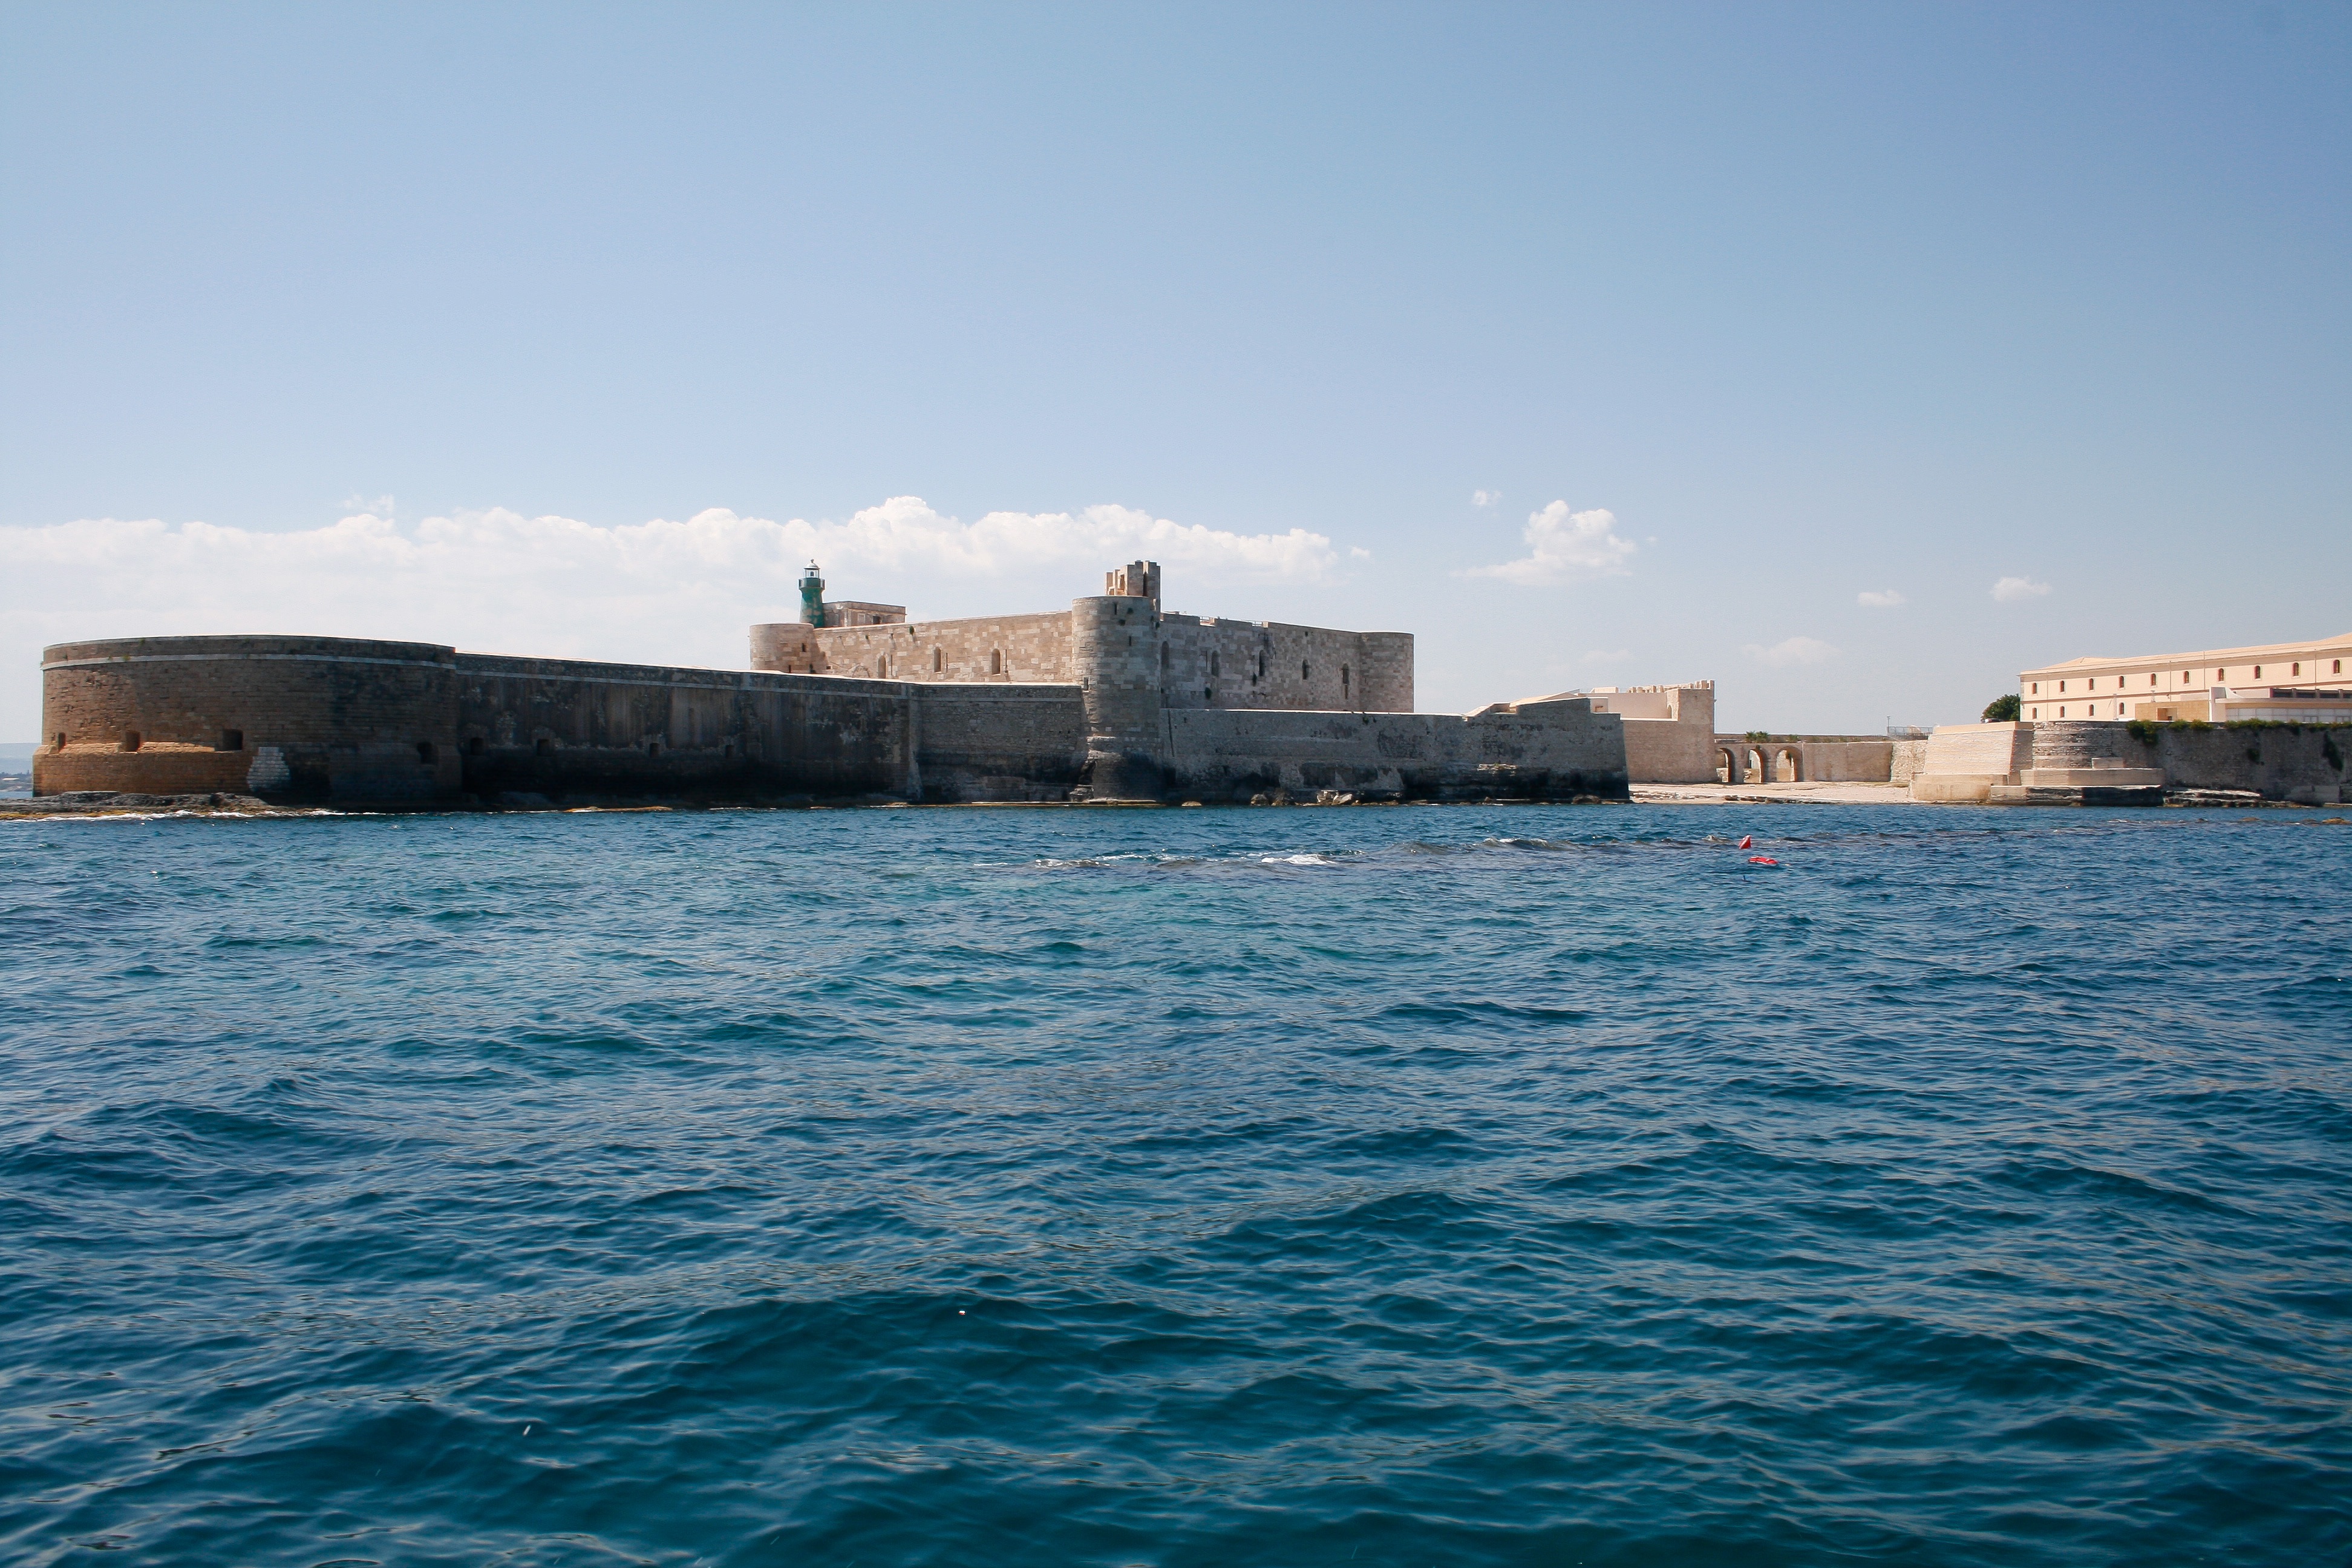
landscape, sea, coast, ocean, vacation, vehicle, bay, italy, strong, cape, sicily, ortigia